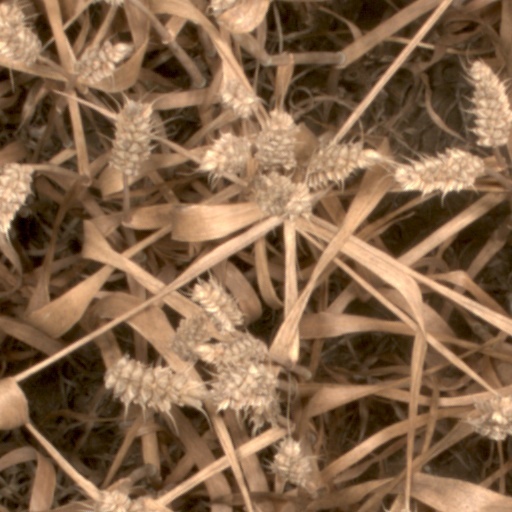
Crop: wheat